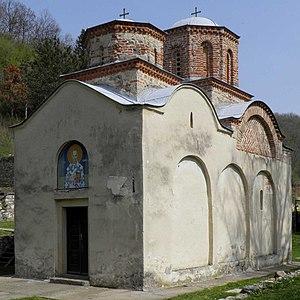
Cet article recense les monuments culturels du district de Pomoravlje en Serbie.
Le monastère de Jošanica est un monastère orthodoxe serbe situé à Jošanički Prnjavor, dans le district de Pomoravlje et sur le territoire de la Ville de Jagodina en Serbie. Il est inscrit sur la liste des monuments culturels de grande importance de la République de Serbie.
Les monuments culturels de grande importance sont les monuments de Serbie qui, par leur valeur, bénéficient d'un haut degré de protection.